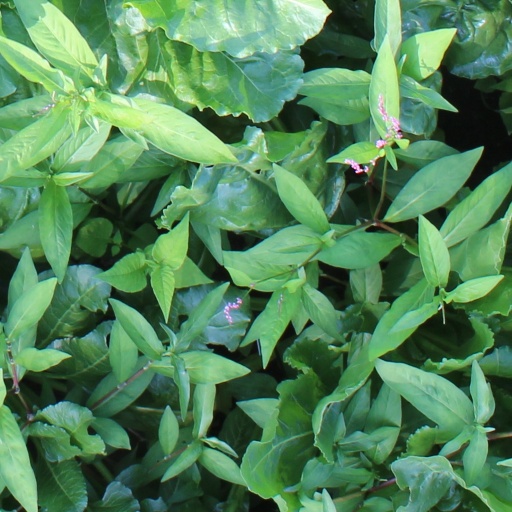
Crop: sugar beet